Shannen Doherty filmography

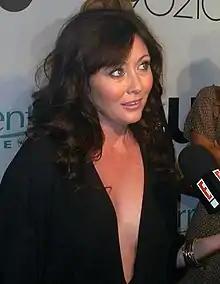
A woman with shoulder-length black hair wearing a black dress with a plunging neckline speaks to a reporter.

American actress Shannen Doherty (19712024) appeared in numerous television programs and motion pictures. After her television debut in "Father Murphy" in 1981, she landed her first major role in the dramatic western television series "Little House on the Prairie" (1982–1983), and reprised her role in its three television specials. Doherty received two Young Artist Award nominations for playing the oldest Witherspoon sibling Kris in the family drama "Our House" (1986–1988). She appeared in four films during the 1980s, including the positively-received, animated film "The Secret of NIMH" (1982) and the cult classic "Heathers" (1988). Her breakthrough role was as Brenda Walsh in the teen drama "Beverly Hills, 90210" (1990–1994), but she was later dropped from the series because of backstage issues and her negative image as a "bad girl". She starred in television films in the early and mid-1990s, and played Rene Mosier in the romantic comedy "Mallrats" (1995) in an attempt to rebuild her career.